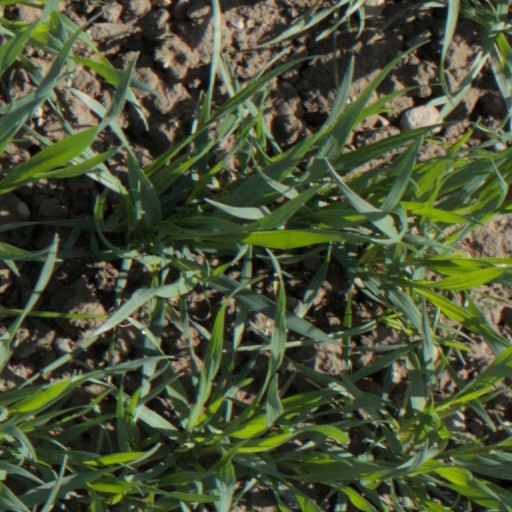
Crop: wheat